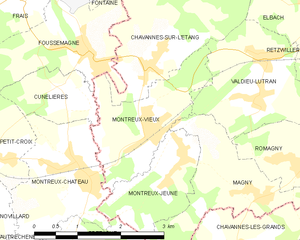
Carte des communes françaises
Montreux-Vieux est une commune française située dans le département du Haut-Rhin, en région Grand Est.